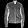
Label: Coat